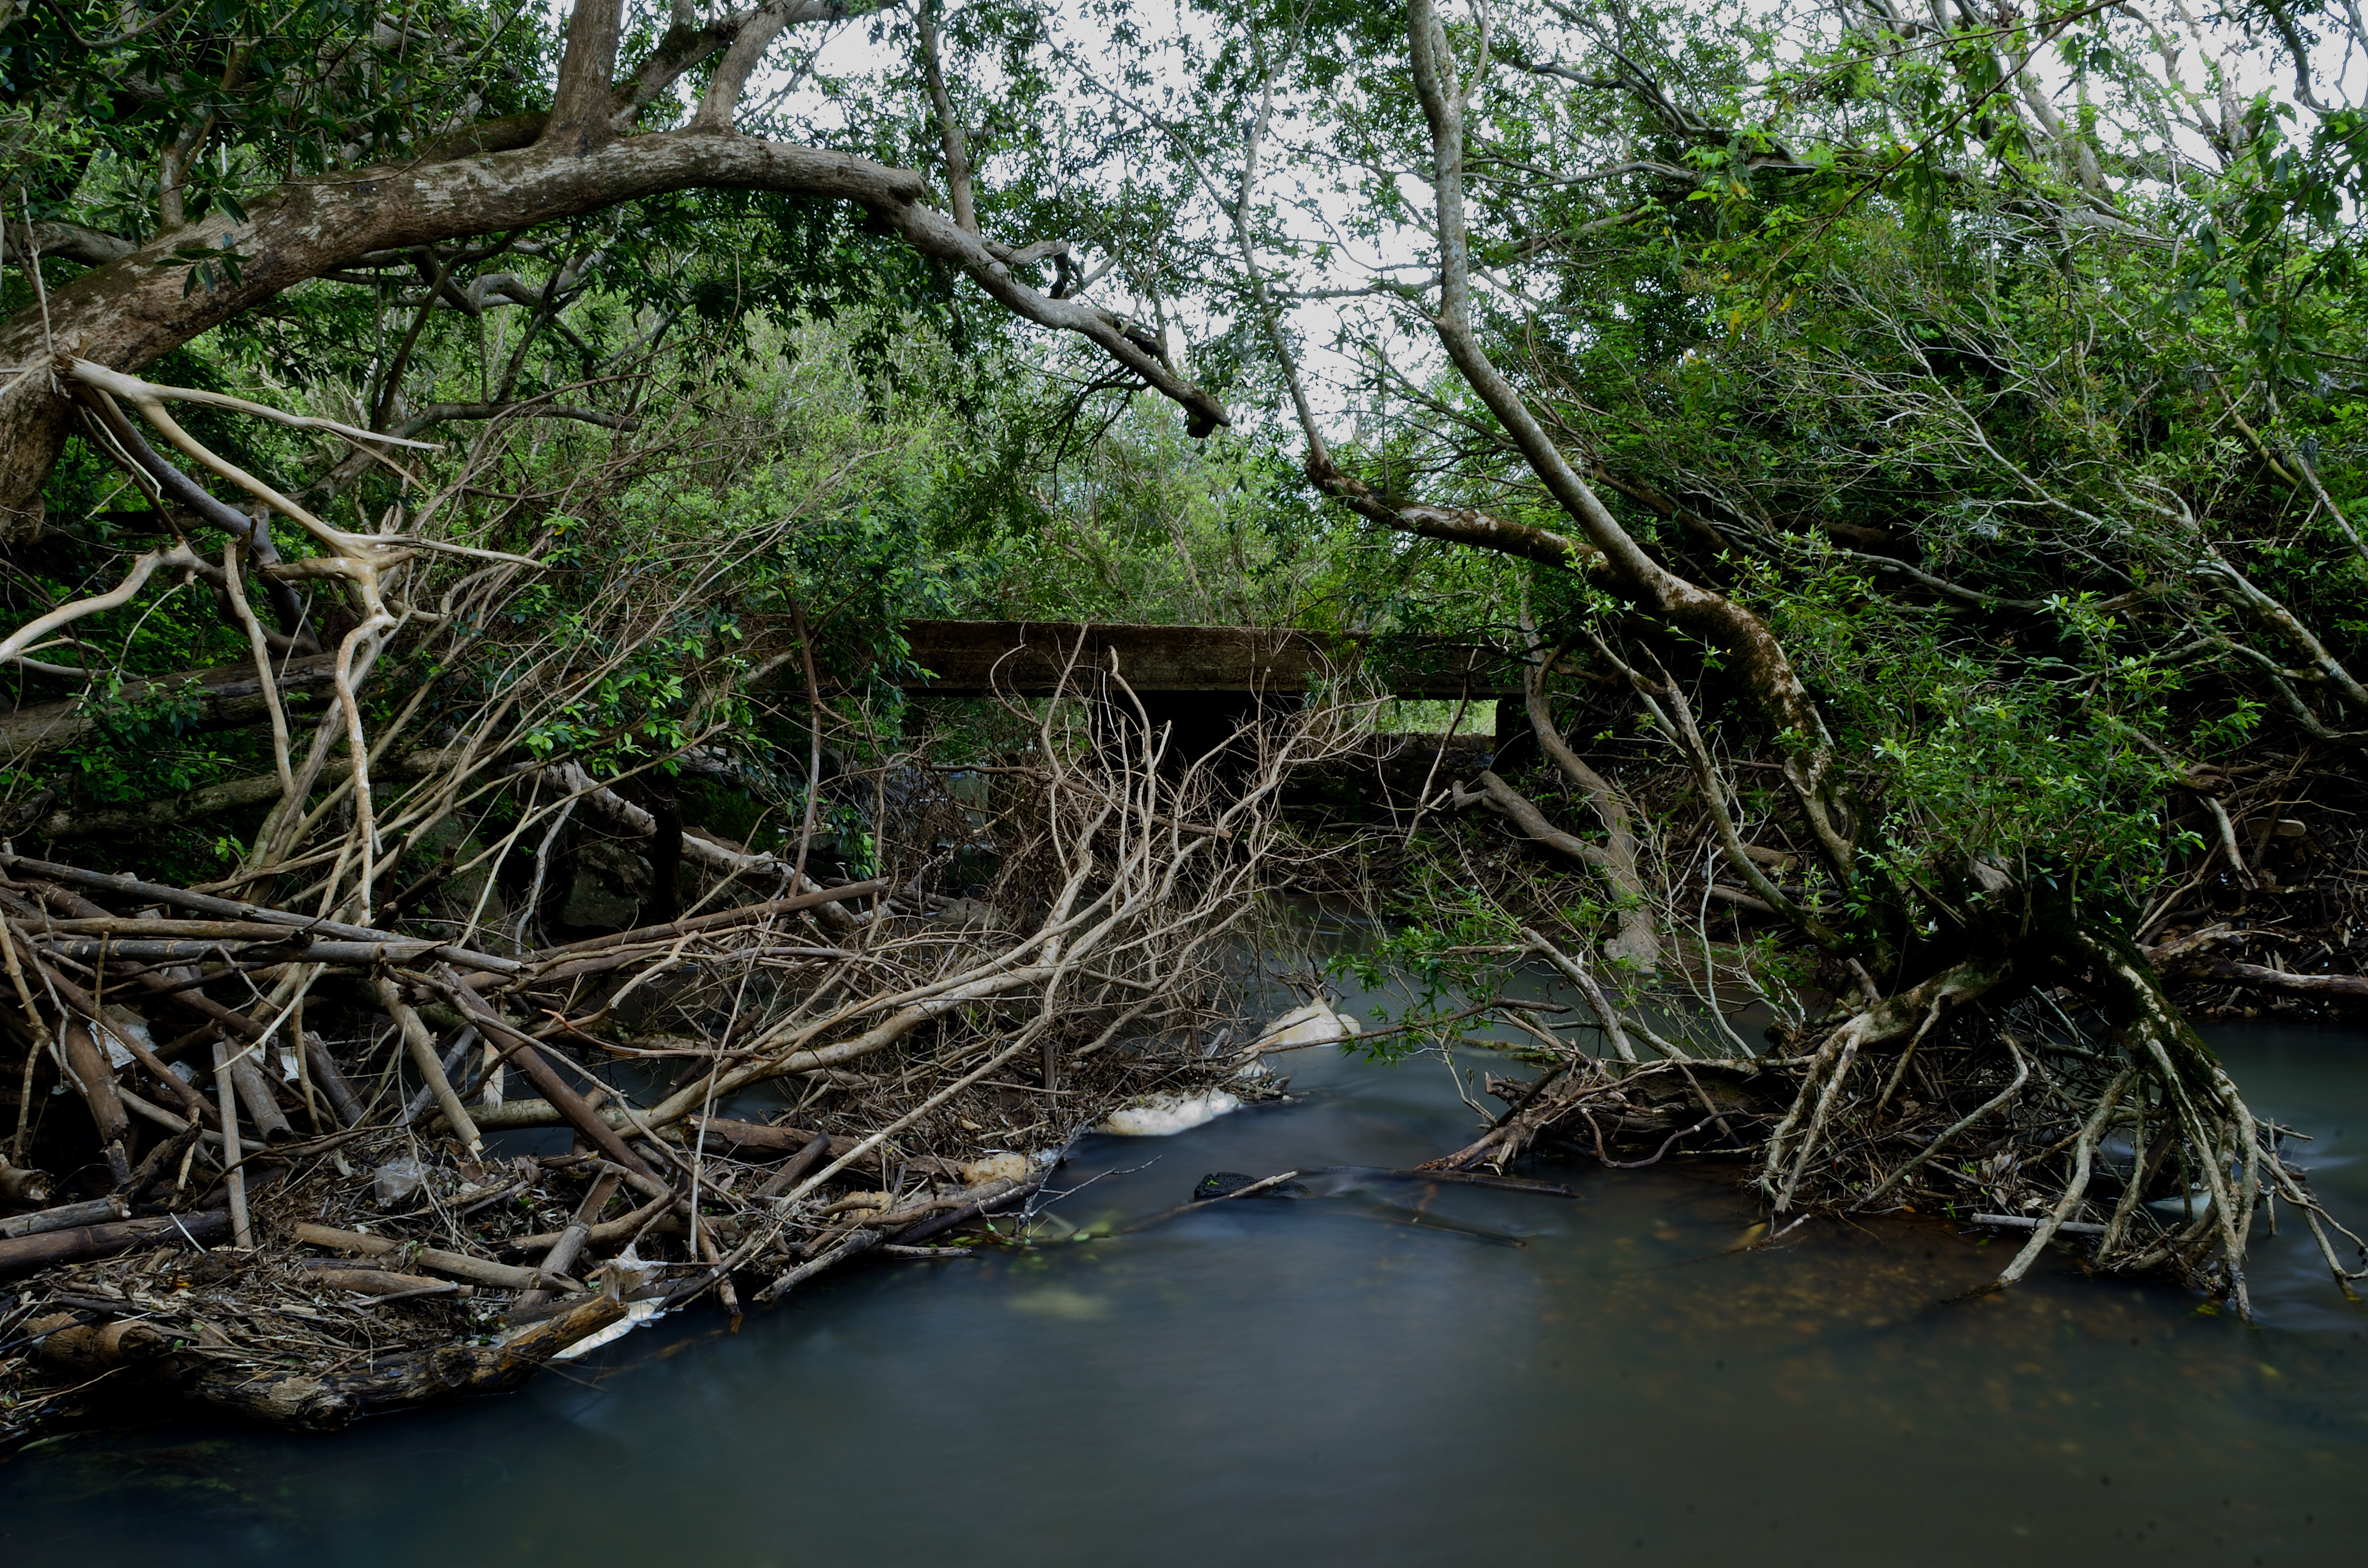
tree, water, nature, forest, swamp, branch, river, wildlife, stream, jungle, fauna, rainforest, wetland, agua, mini, valle, arroyo, woodland, eldorado, piray, misiones, hermoso, habitat, natural environment, woody plant